Operant conditioning chamber

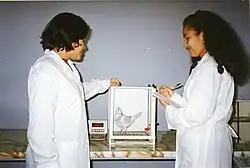
Students using a Skinner box

Skinner was noted to have expressed his distaste for becoming an eponym. It is believed that psychologist Clark Hull and his Yale students coined the expression "Skinner box". Skinner said that he did not use the term himself; he went so far as to ask Howard Hunt to use "lever box" instead of "Skinner box" in a published document.